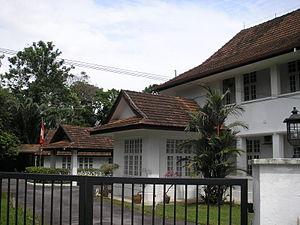
Voici les représentations diplomatiques du Pérou à l'étranger: